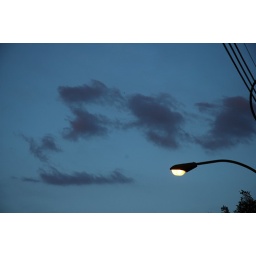
The sky faded perfectly from the fiery gold in the west to a deep calm blue in the east.